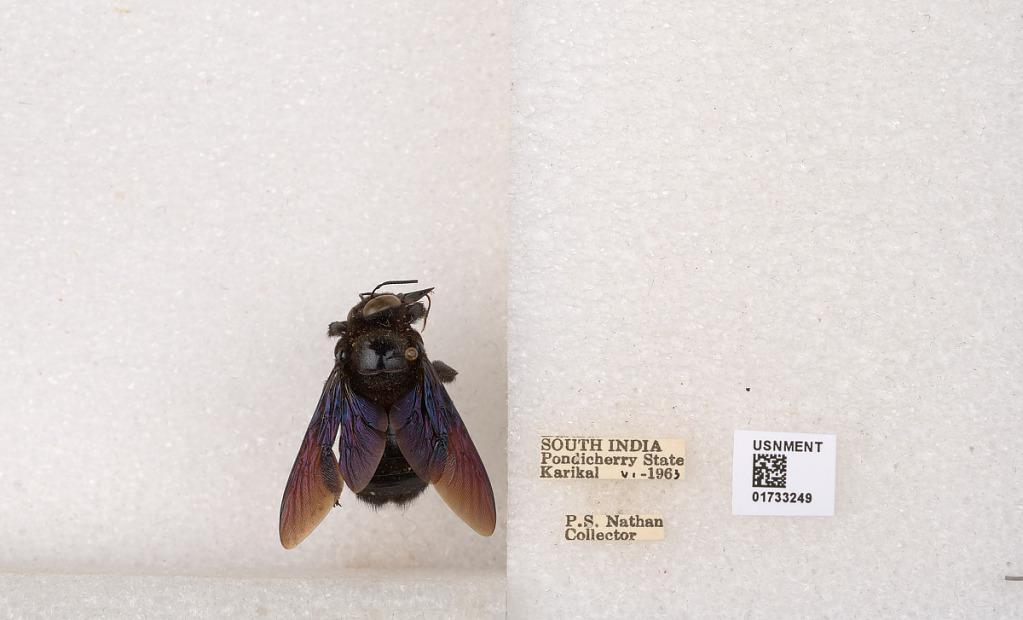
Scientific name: Xylocopa (Ctenoxylocopa) fenestrata (Fabricius)
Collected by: P. Nathan
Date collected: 1963-6-1
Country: India
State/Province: Puducherry
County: Karaikal
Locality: Karikal